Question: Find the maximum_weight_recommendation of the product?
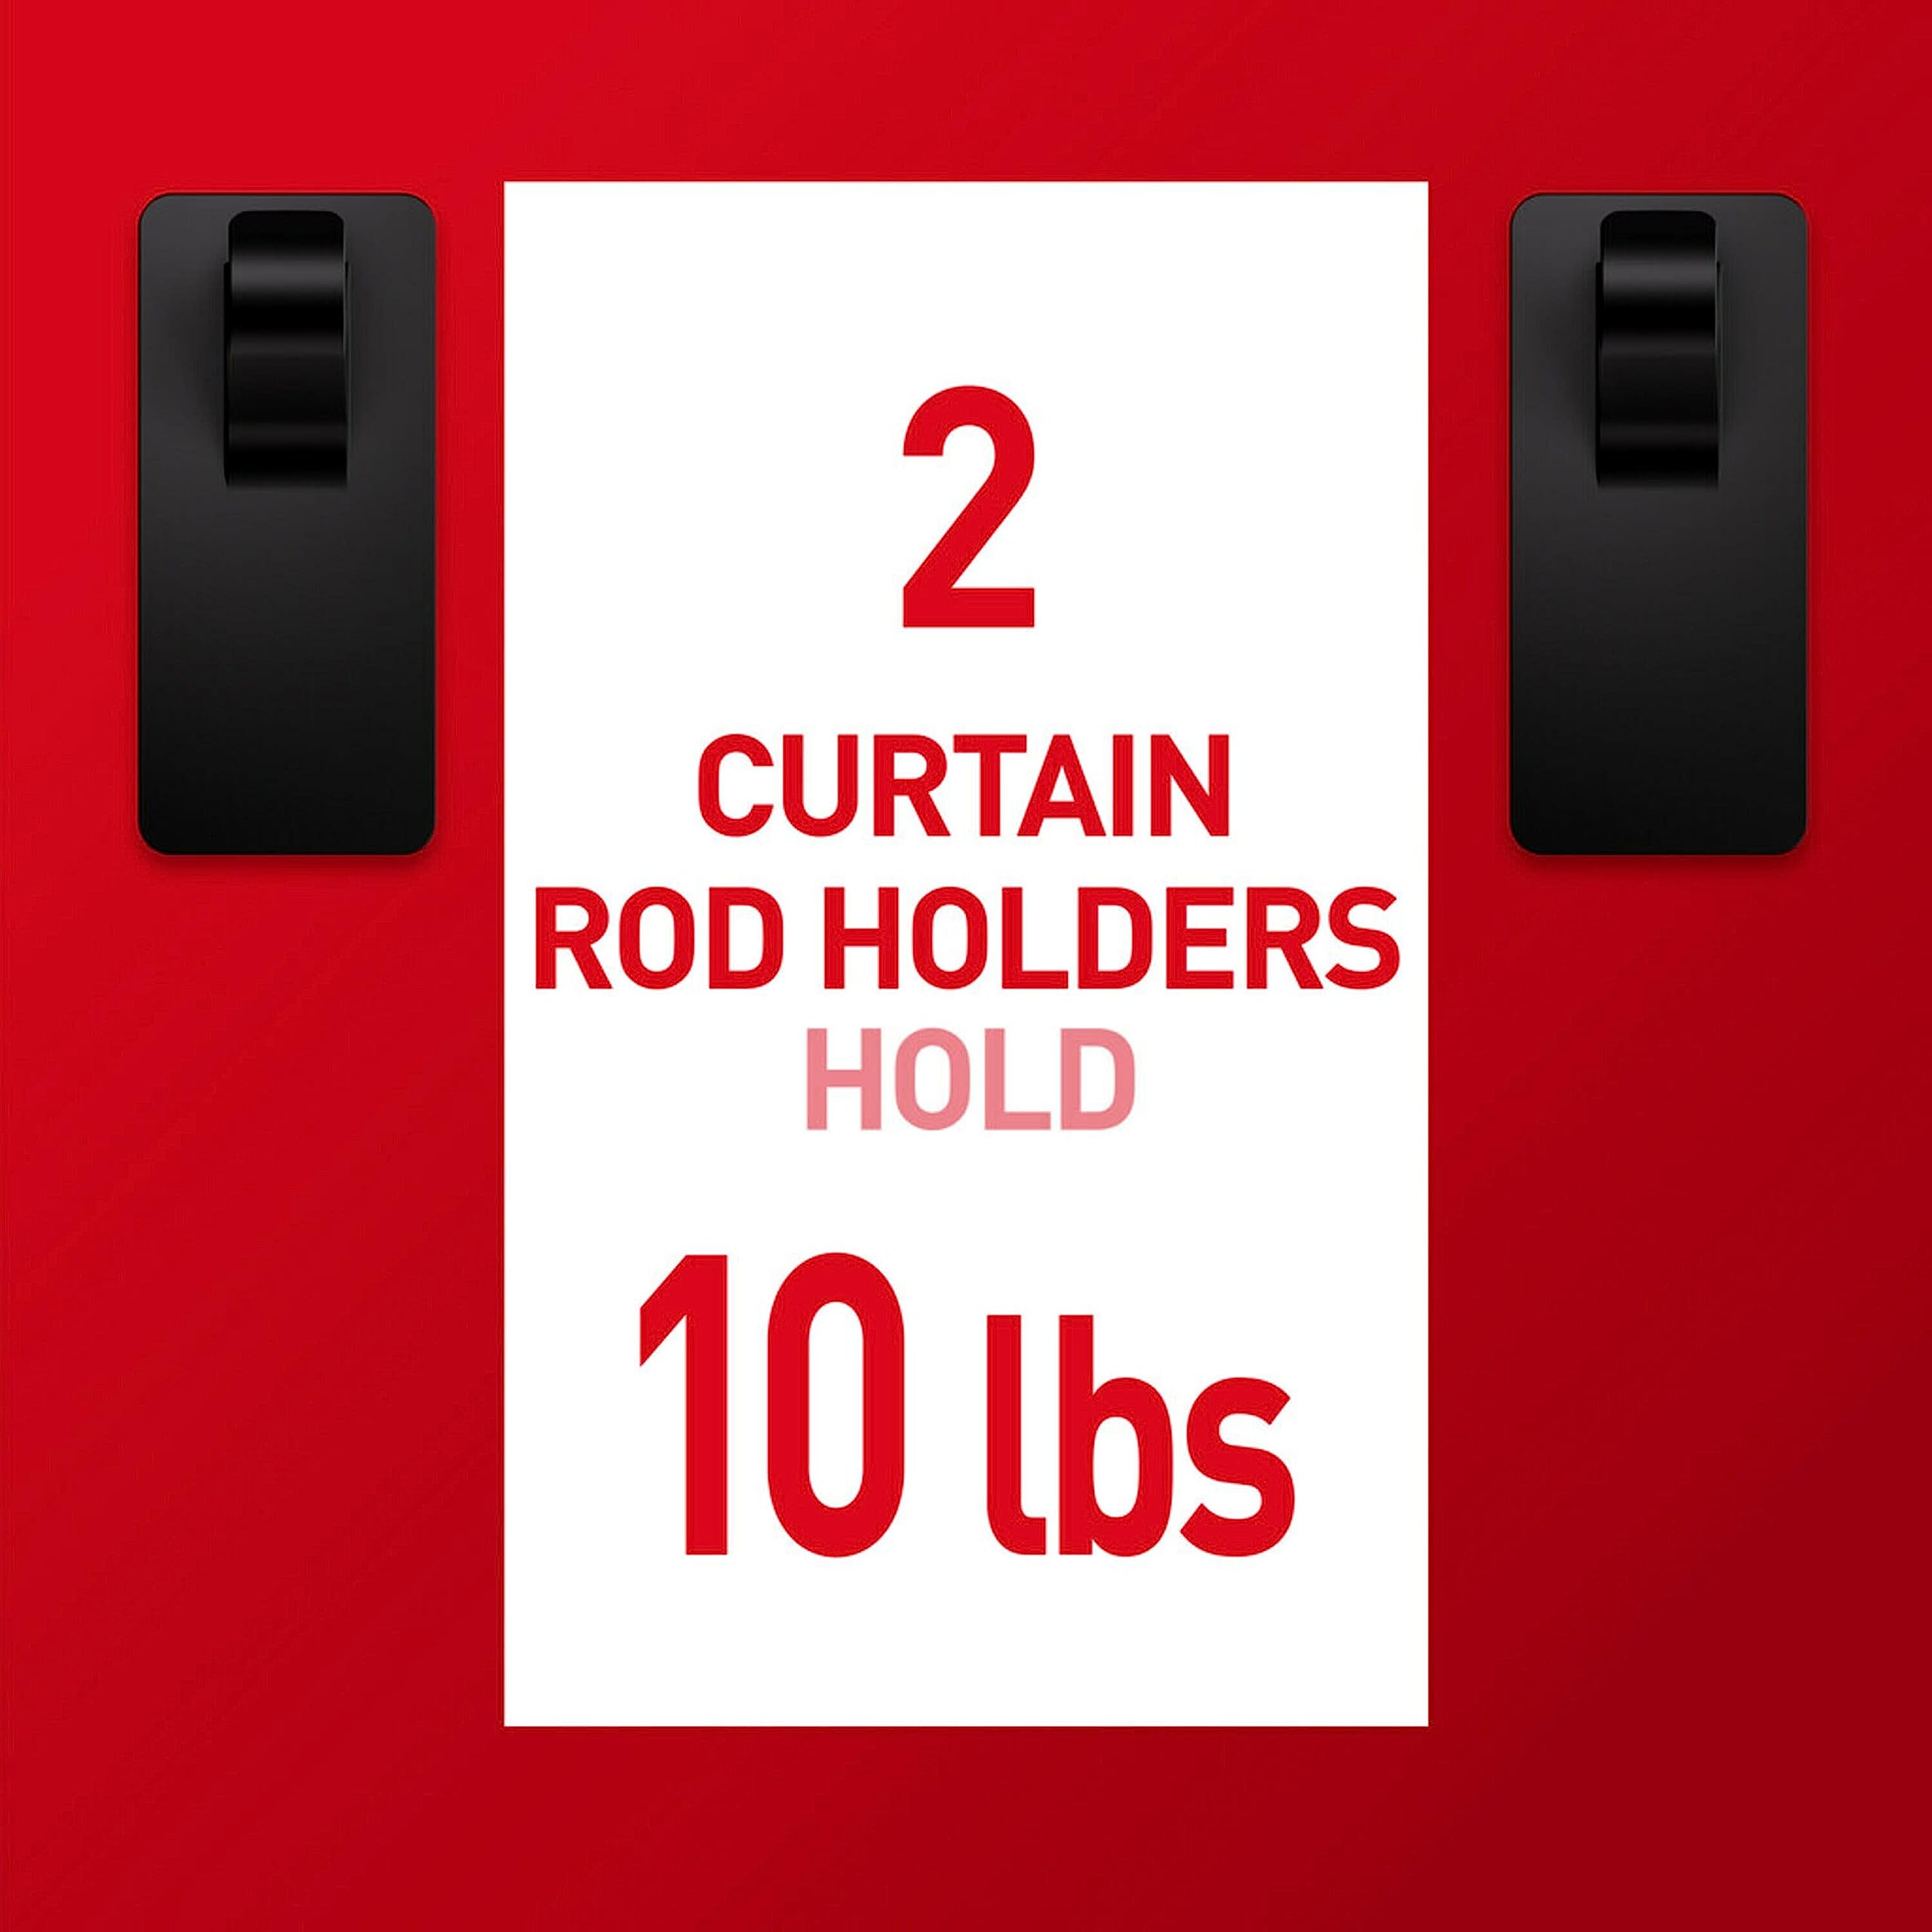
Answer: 10.0 pound